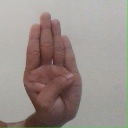
अक्षर: ब